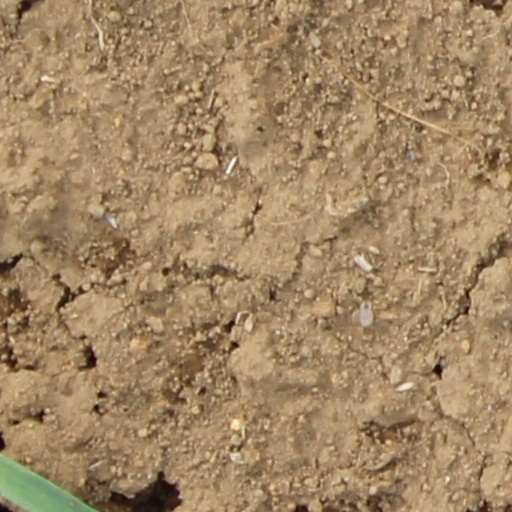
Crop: wheat